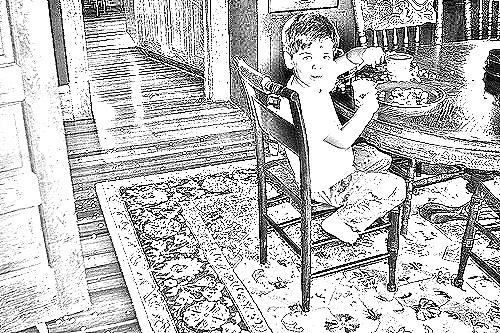
Portrait style: Sketch Portrait